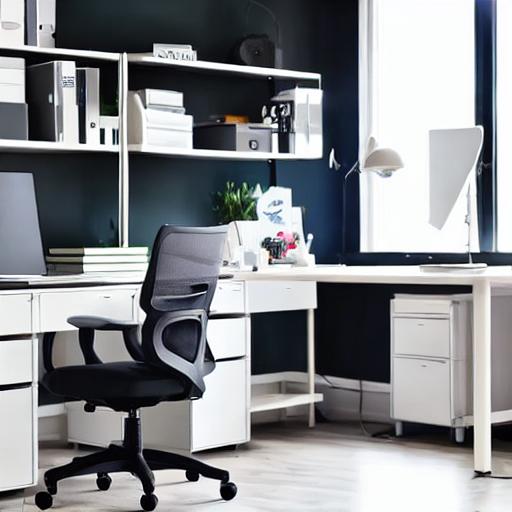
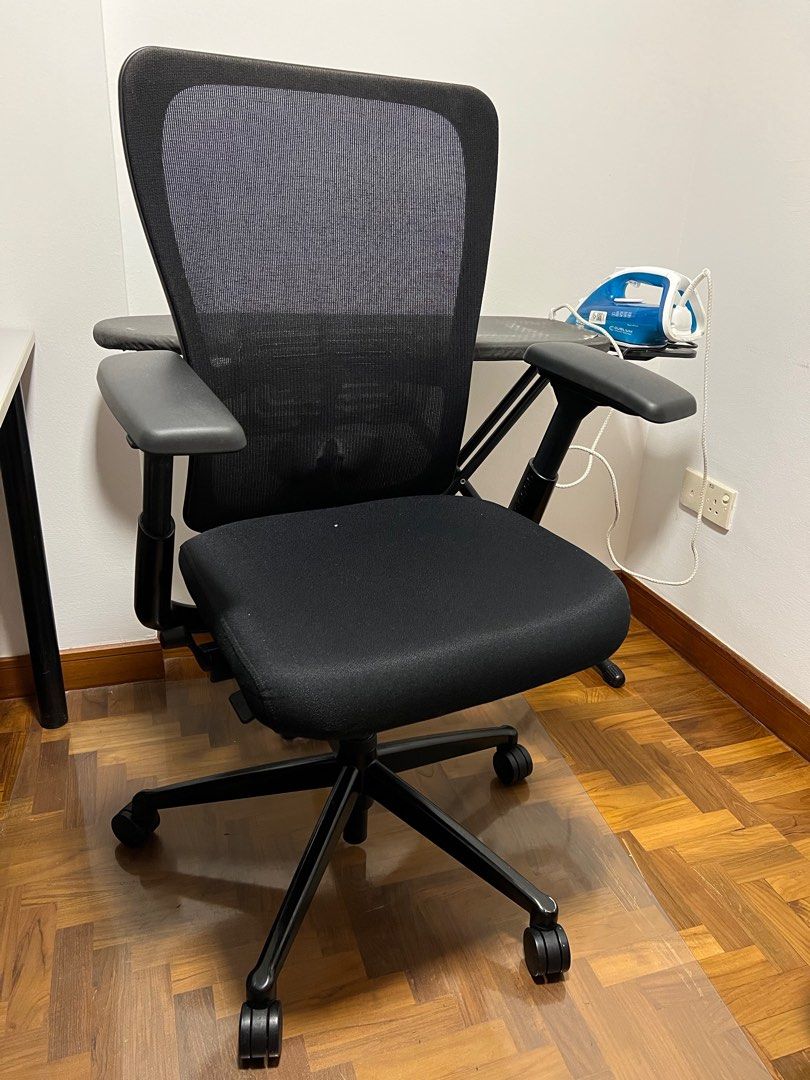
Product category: items_chair
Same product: no